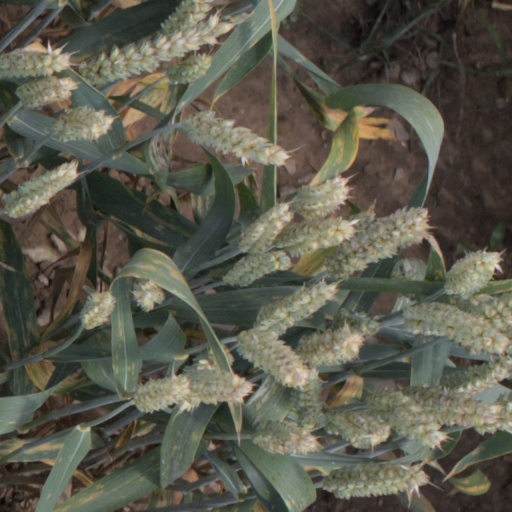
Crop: wheat